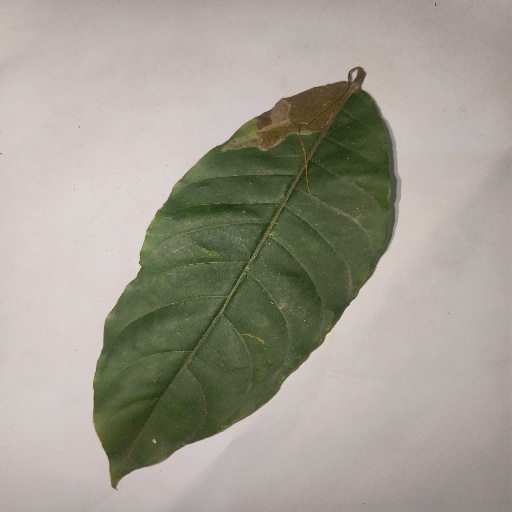
Species: HariTaki
Leaf condition: Bacterial Spot